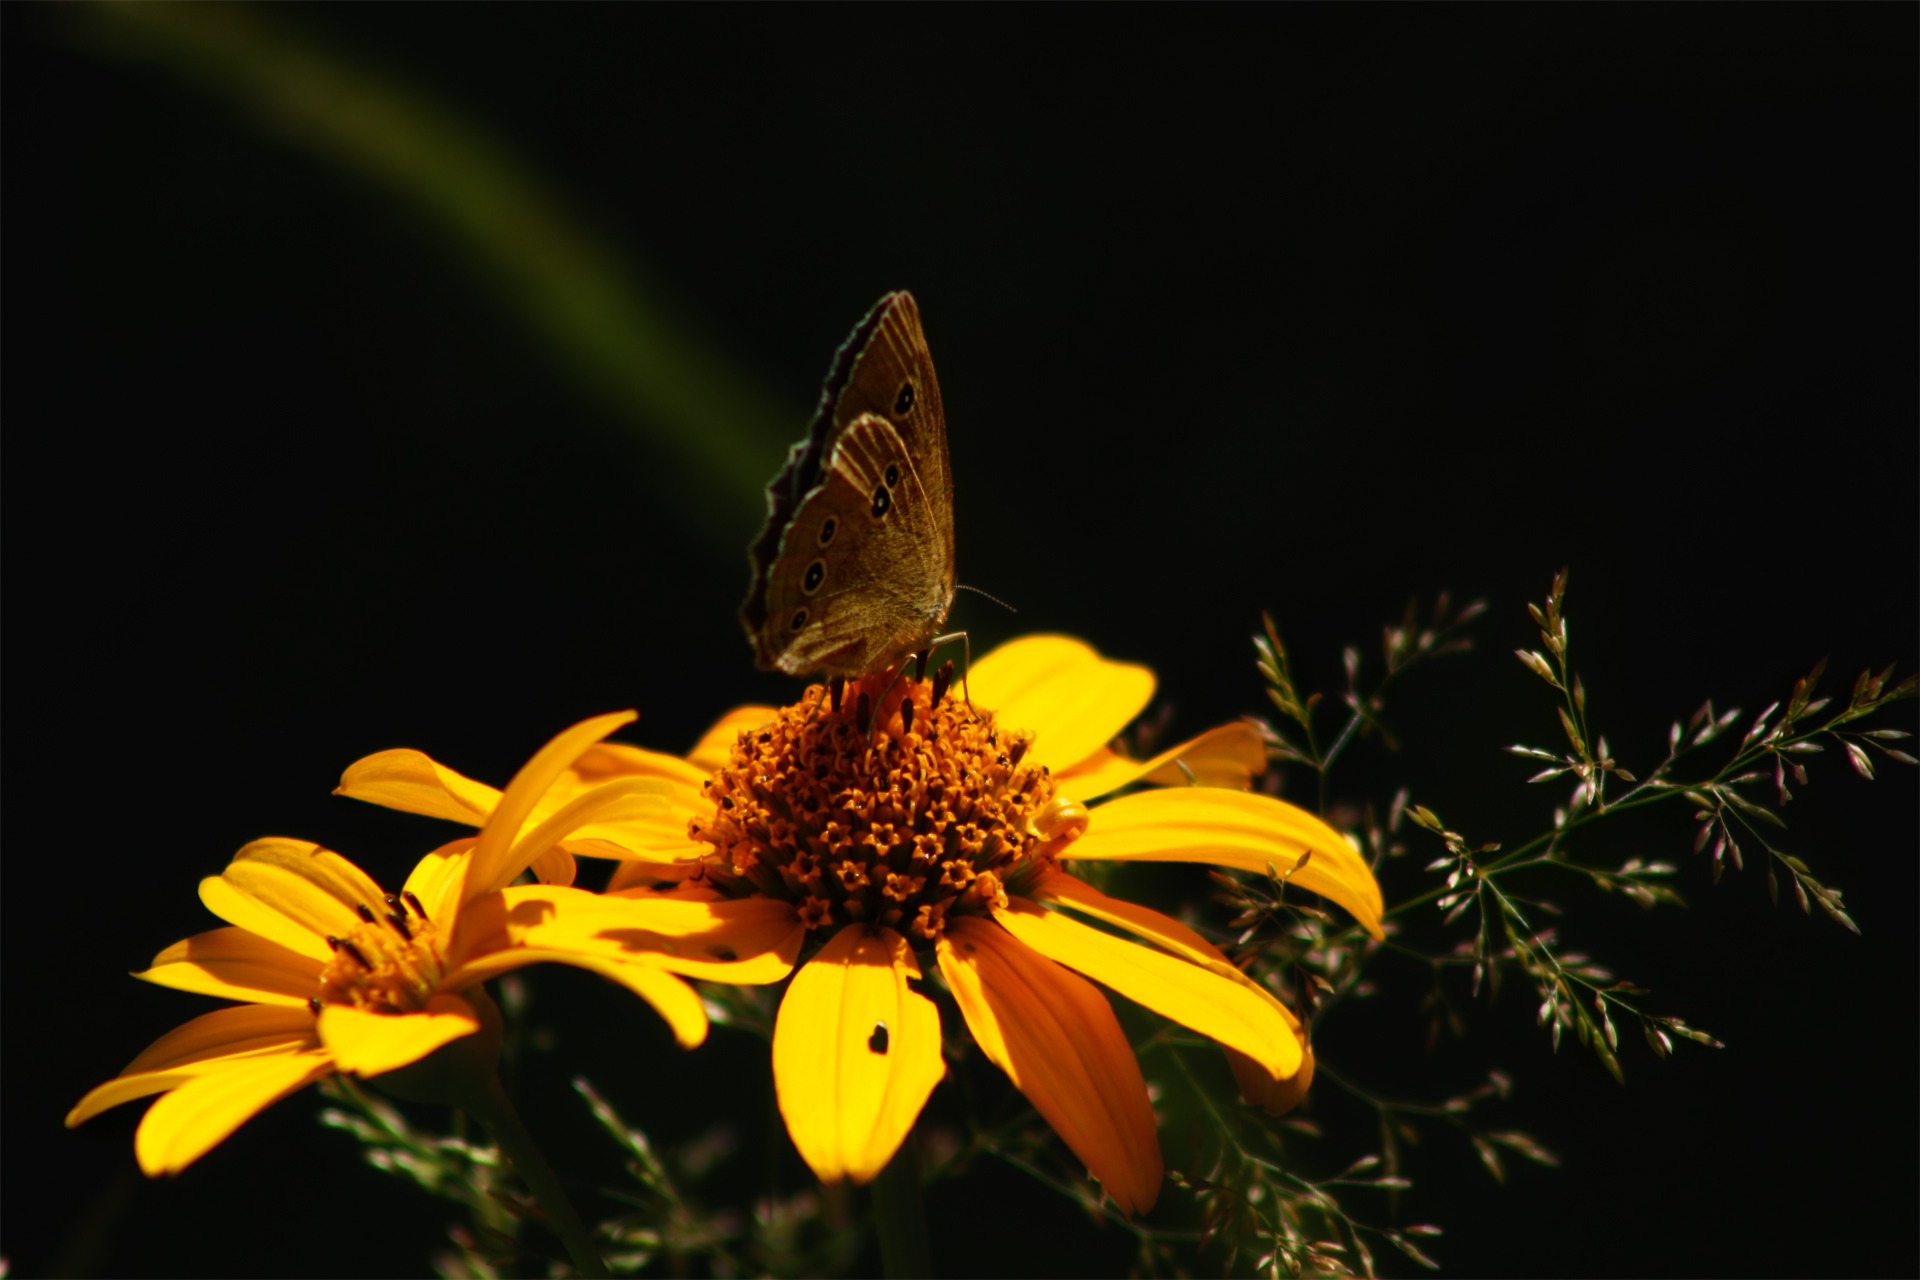
nature, blossom, wing, plant, photography, leaf, flower, petal, bloom, animal, wild, spring, color, insect, botany, butterfly, colorful, yellow, garden, flora, fauna, invertebrate, close up, bright, beautiful, nectar, macro photography, daphne, pollinator, moths and butterflies